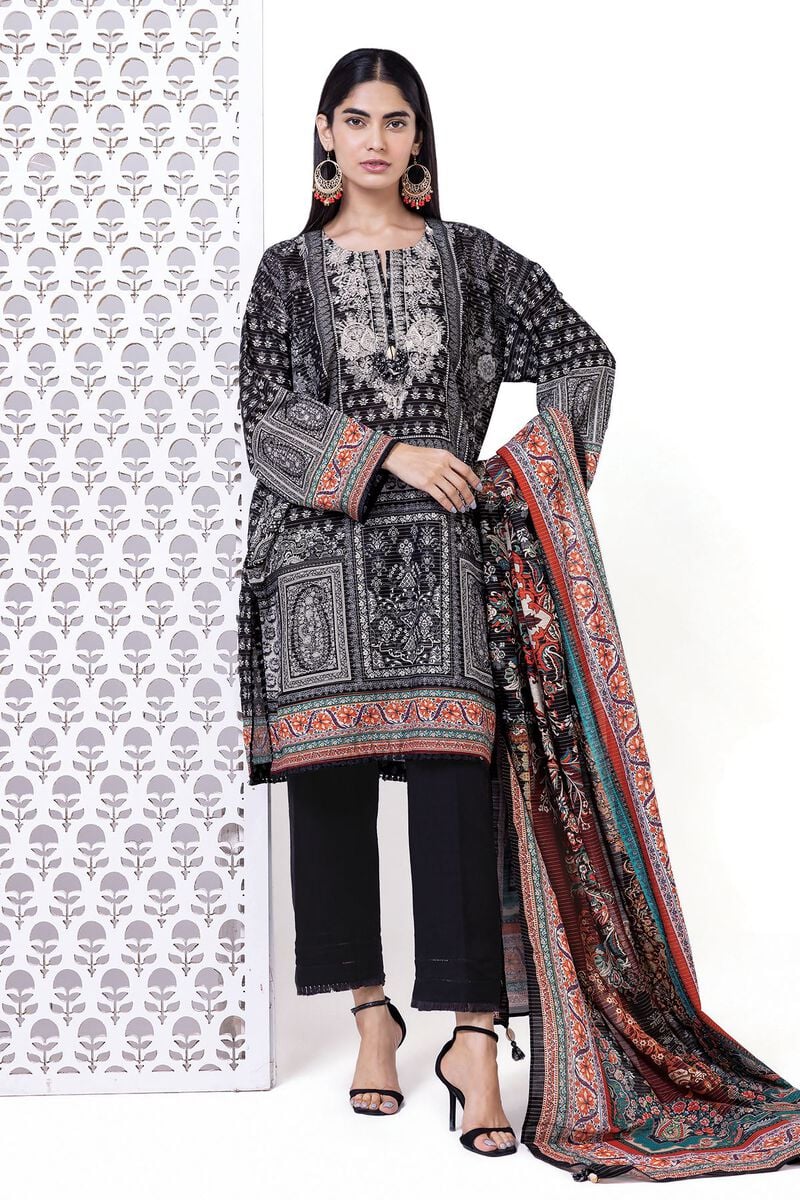
black multi embroidered cotton suit